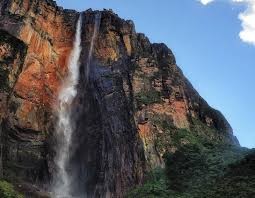
Landmark: Angel Falls